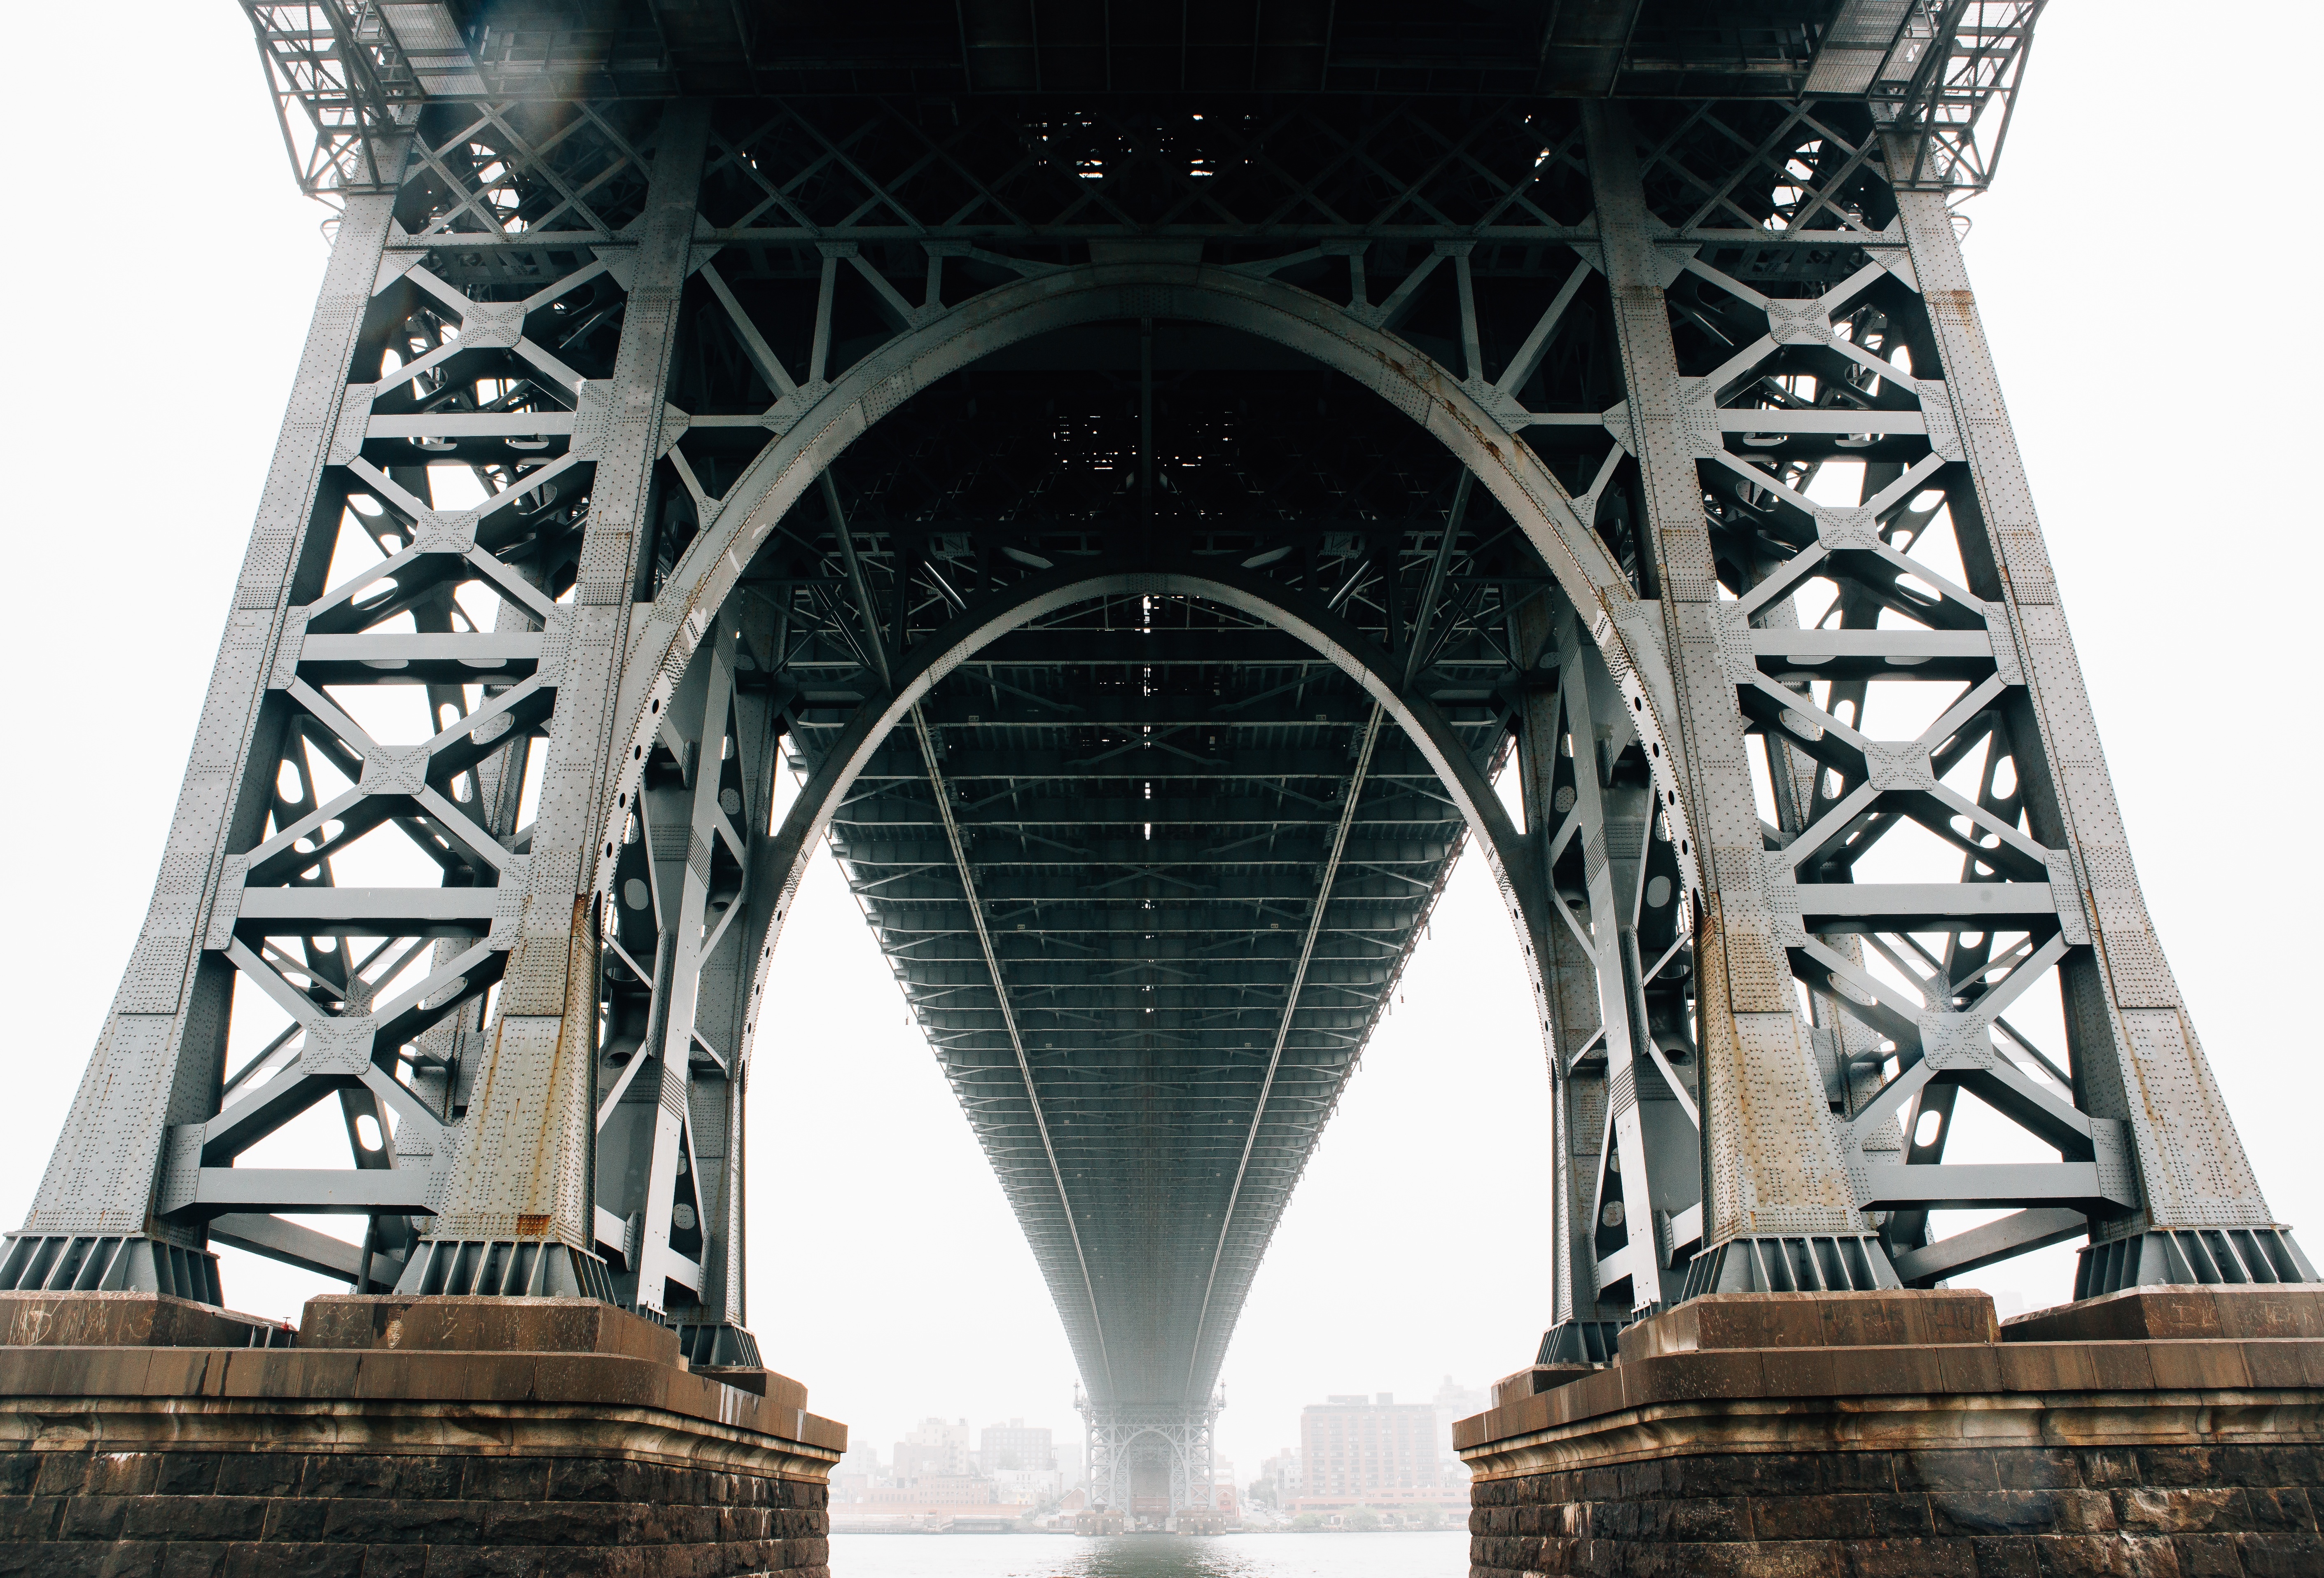
water, architecture, structure, bridge, crossing, view, perspective, building, urban, river, steel, transportation, arch, construction, landmark, suspension, pylon, engineering, infrastructure, underneath, symmetry, connection, arch bridge, ancient roman architecture